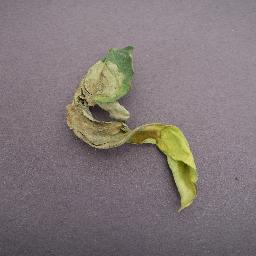
Label: Tomato___Late_blight